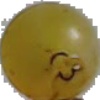
Label: Grape White 3